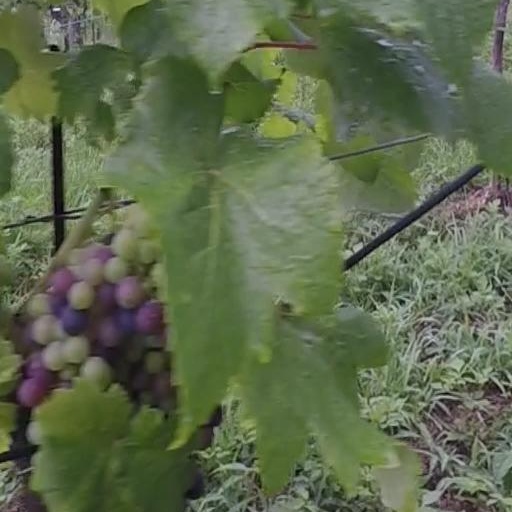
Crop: grape